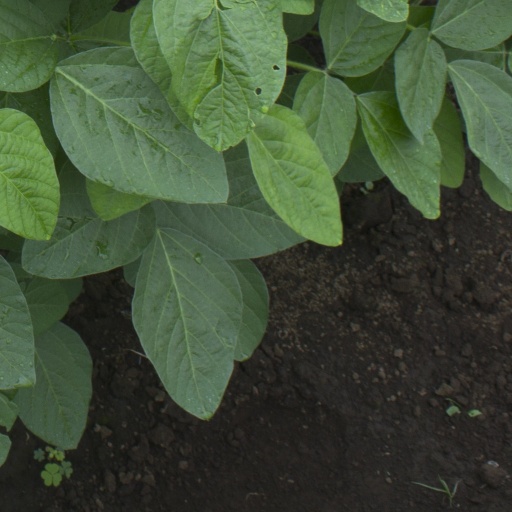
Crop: soybean